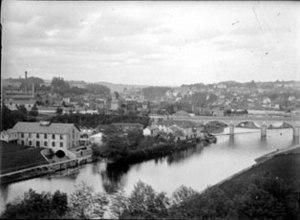
L'Histoire de Limoges remonte à plus de deux mille ans.